List of Mekakucity Actors episodes

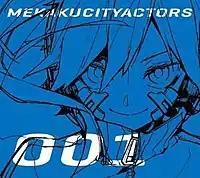
Cover of the first DVD volume of "Mekakucity Actors" released by Aniplex, featuring Ene.

The series is directed by Yūki Yase and chief directed by Akiyuki Shinbo. The original creator, Jin, wrote the series composition and screenplay to the series, and also composed the music alongside several other artists. Genichirou Abe (Shaft) designed the characters.